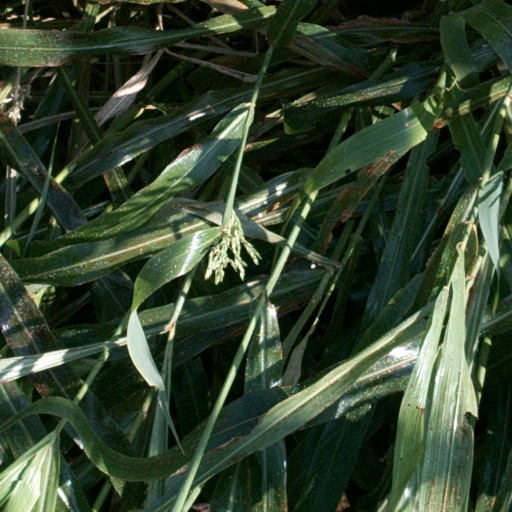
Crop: sorghum